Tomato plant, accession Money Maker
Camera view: bottom (45 deg); turntable rotation: 270 degrees
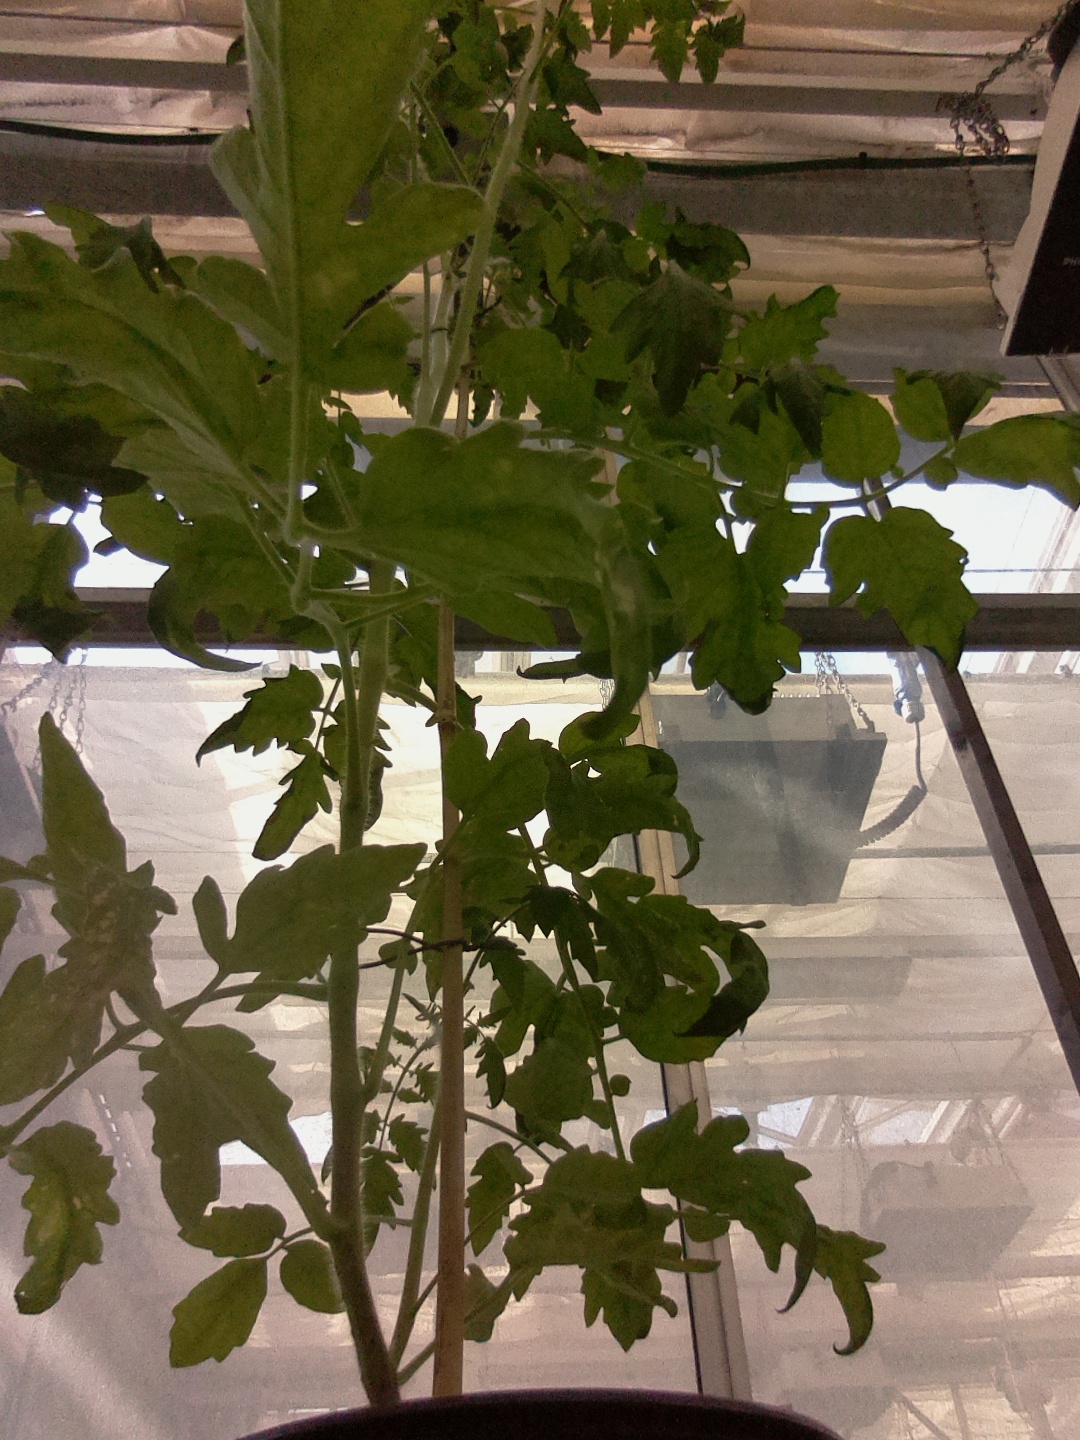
BBCH growth stage 64: 40%-50% of flowers open